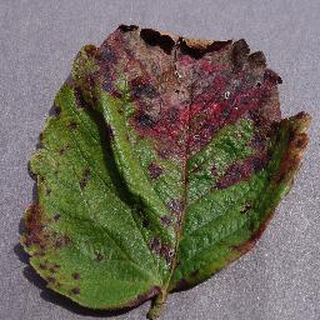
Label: strawberry_leaf_scorch